Grahak Cunningham

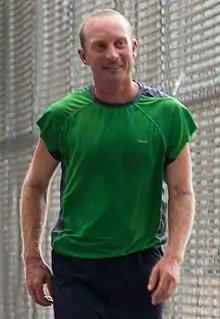
2012

Grahak Cunningham (born Stuart Cunningham, 21 May 1977) is an ultra-distance runner and motivational speaker from Perth, Western Australia.